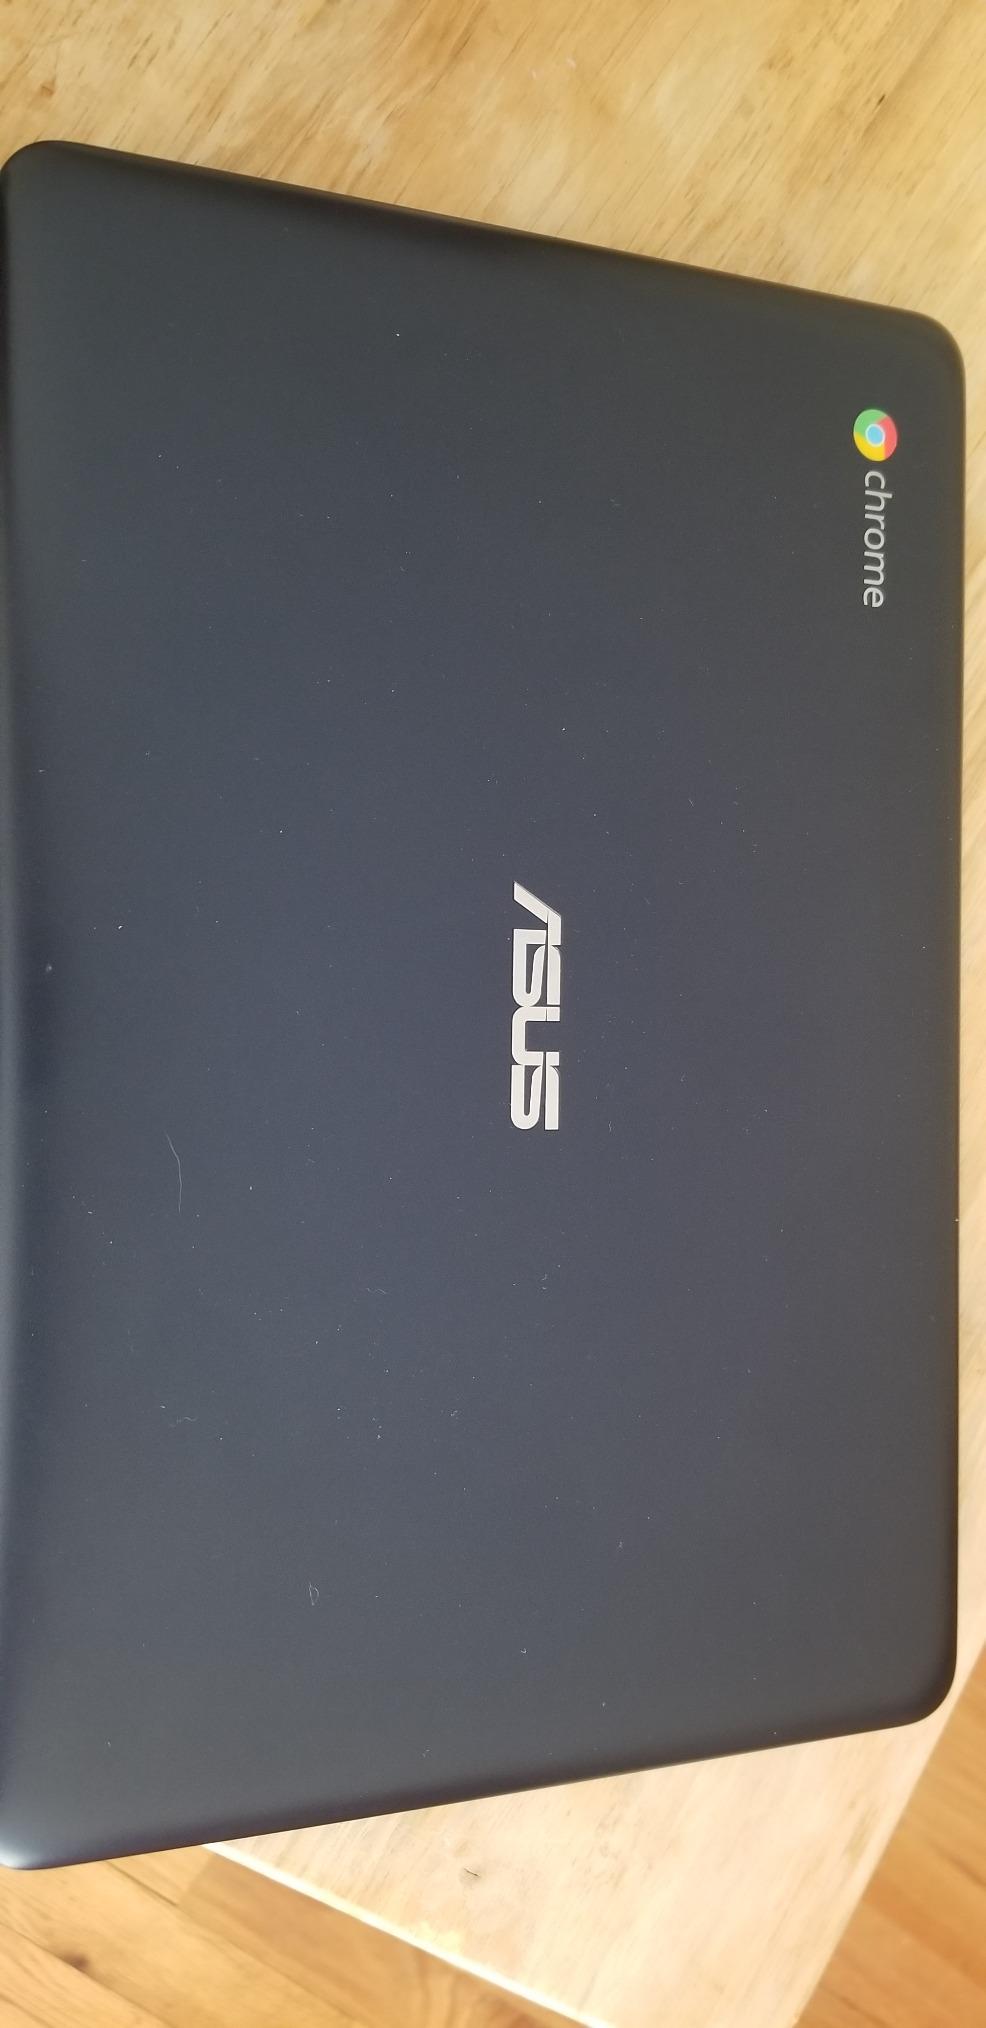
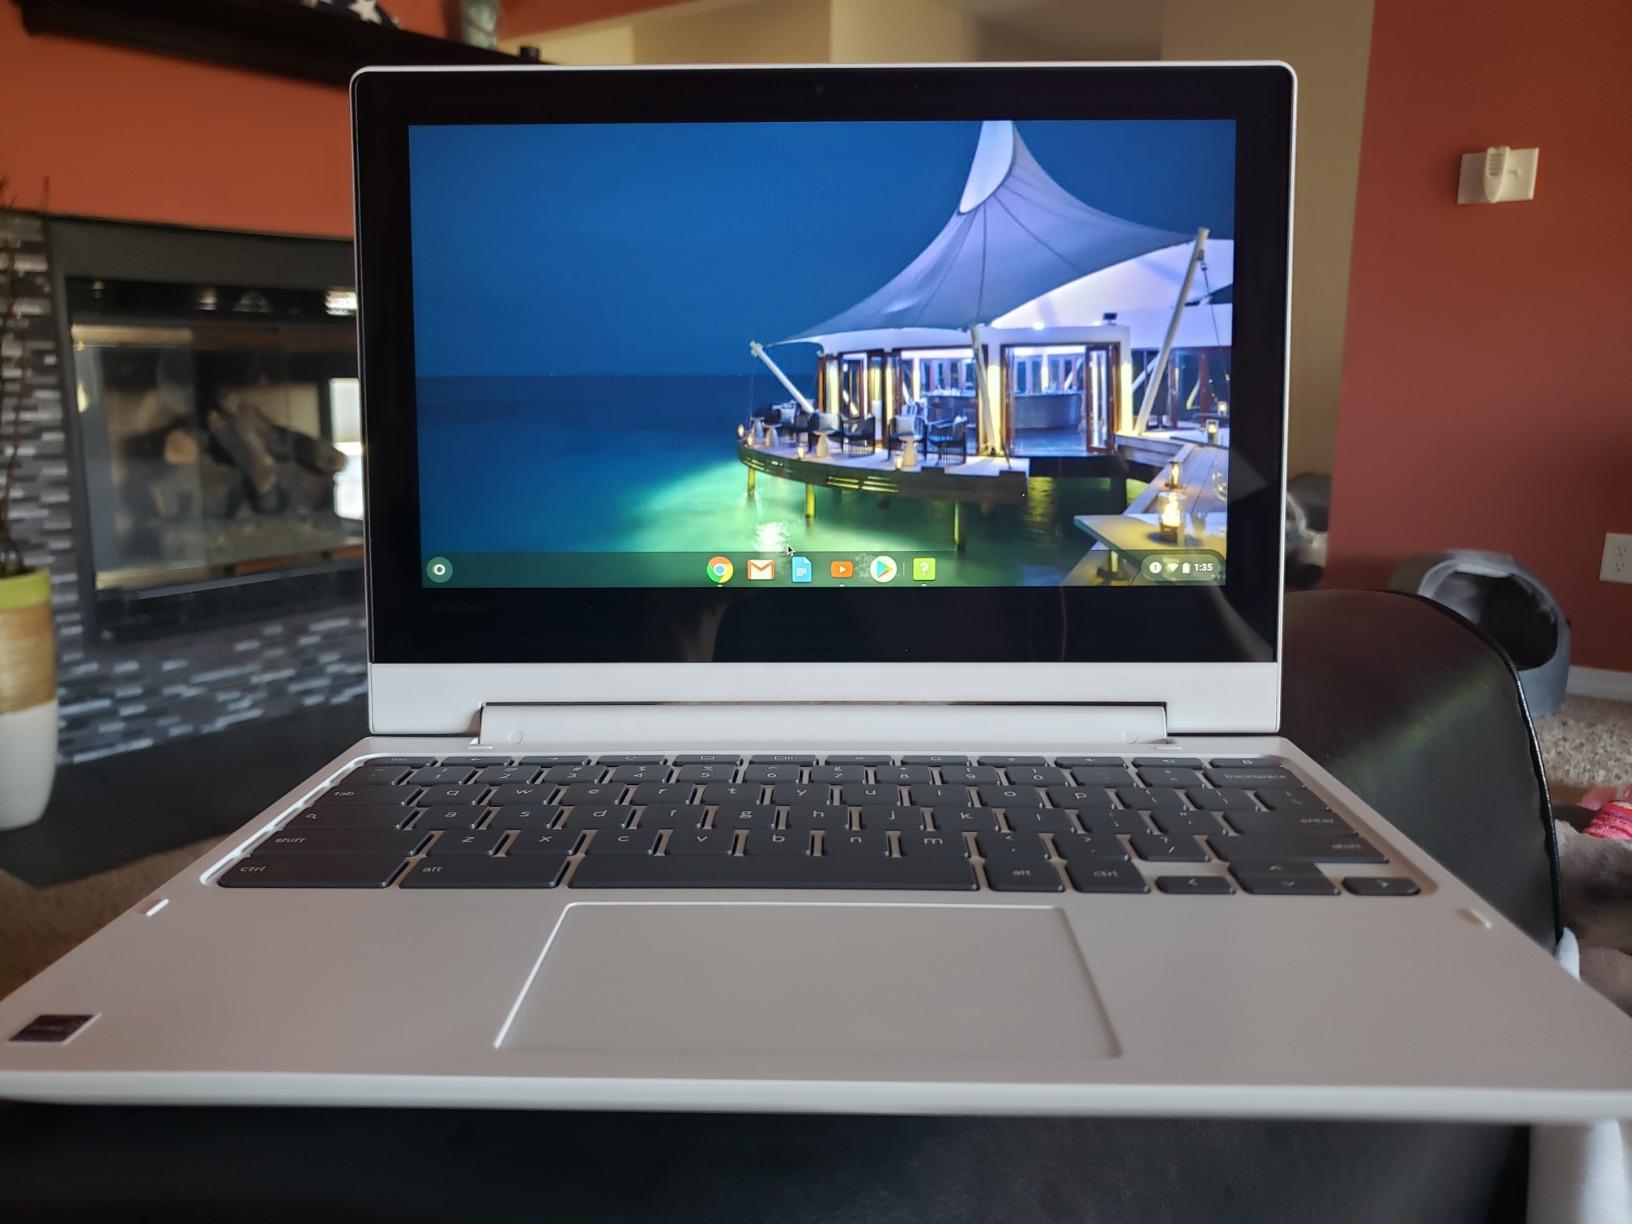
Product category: laptop
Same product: no